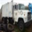
Label: truck